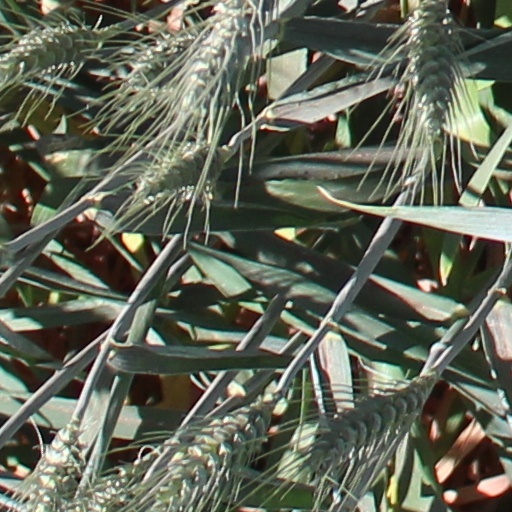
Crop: wheat